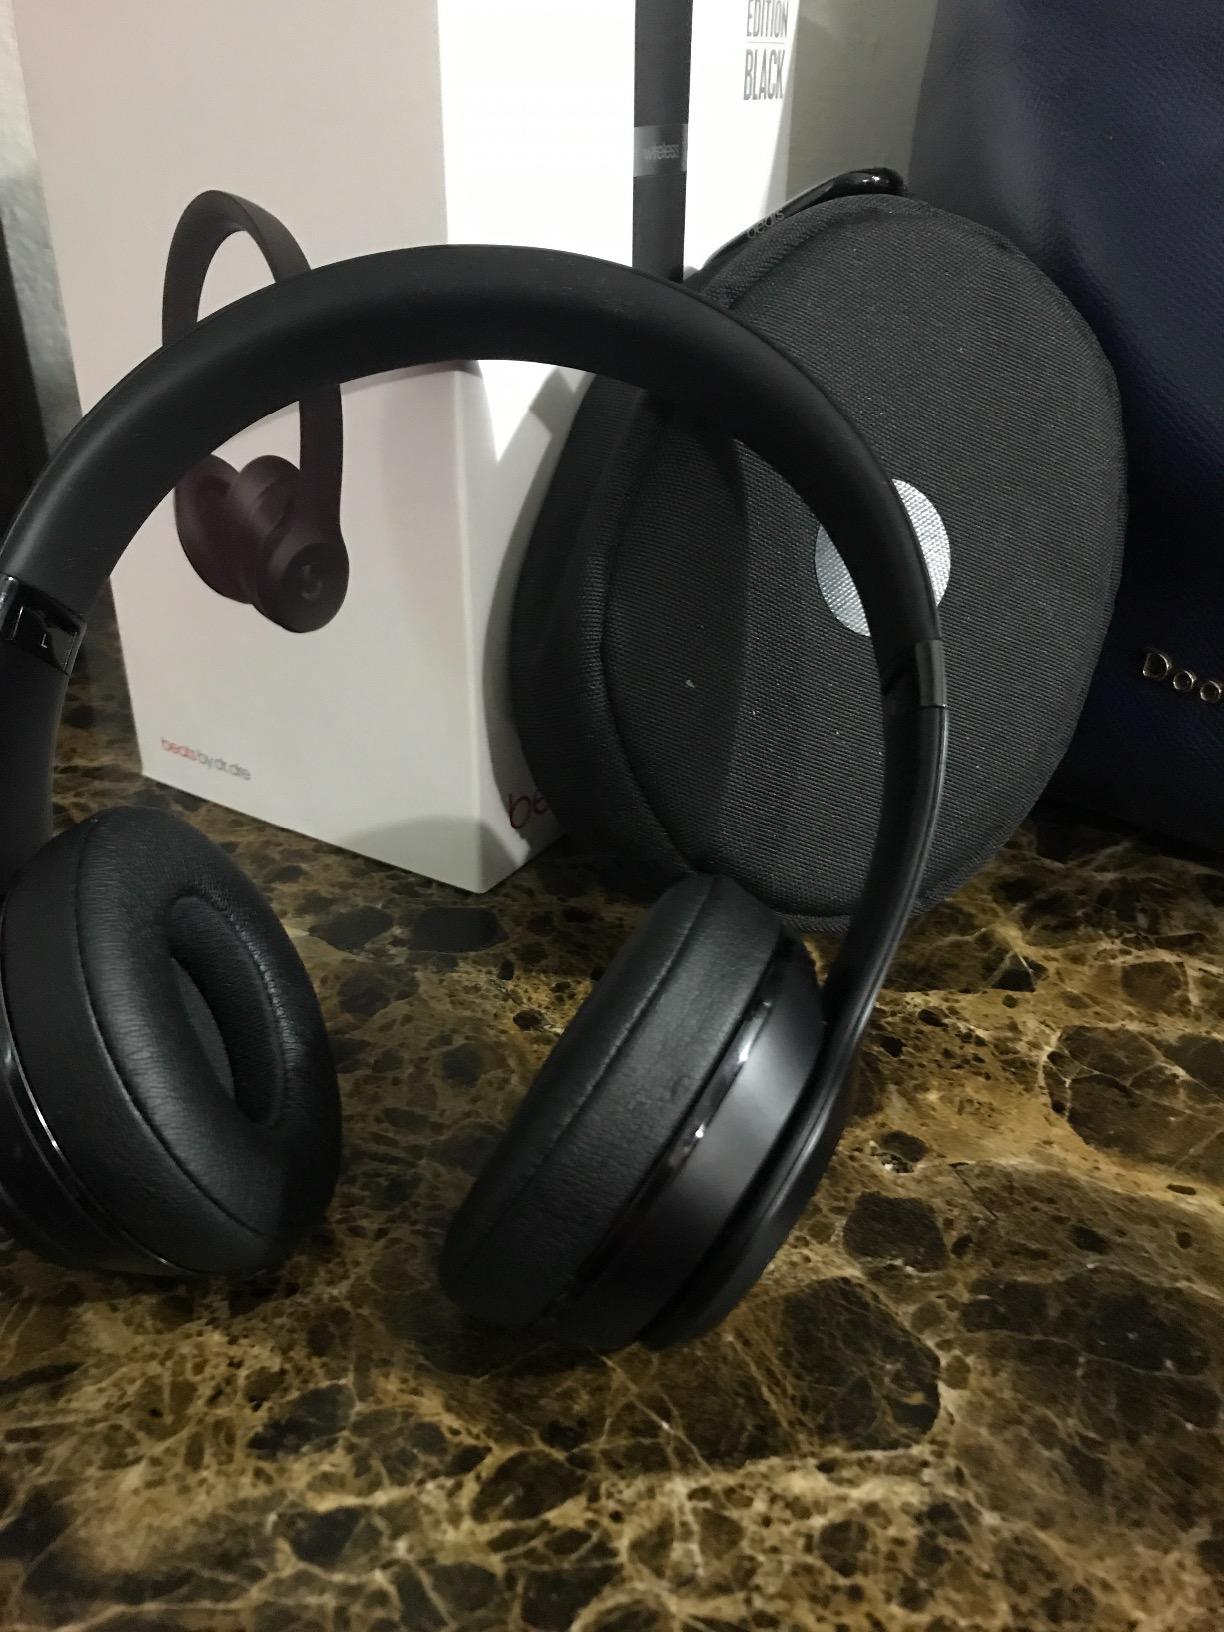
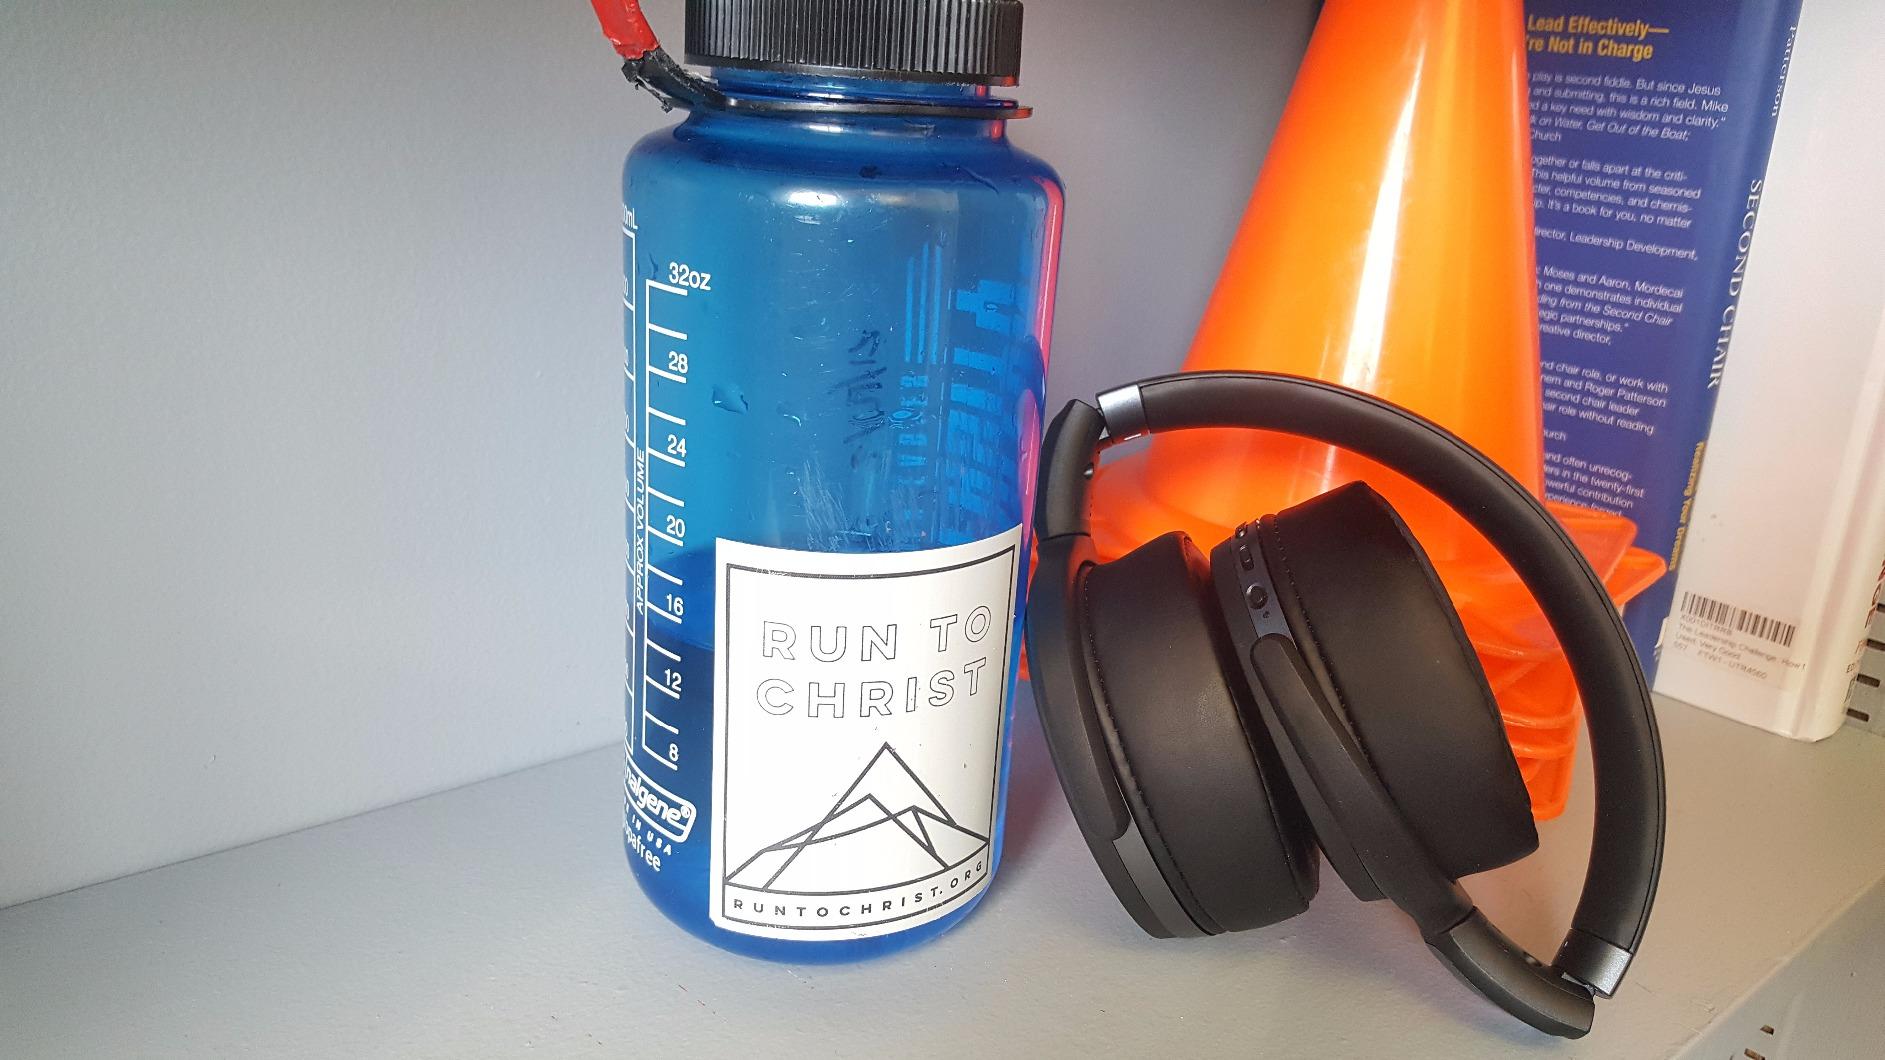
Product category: headphones
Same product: no